Slovenia in the Eurovision Song Contest 2021

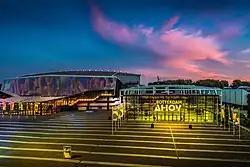
The Eurovision Song Contest 2021 took place at the Rotterdam Ahoy in Rotterdam, Netherlands

According to Eurovision rules, all nations with the exceptions of the host country and the "Big Five" (France, Germany, Italy, Spain and the United Kingdom) are required to qualify from one of two semi-finals in order to compete in the final; the top ten countries from each semi-final progress to the final. The European Broadcasting Union (EBU) split up the competing countries into six different pots based on voting patterns from previous contests, with countries with favourable voting histories put into the same pot. The semi-final allocation draw held for the Eurovision Song Contest 2020 on 28 January 2020 was used for the 2021 contest, which Slovenia was placed into the first semi-final, which was held on 18 May 2021, and was scheduled to perform in the first half of the show.